Petro Poroshenko

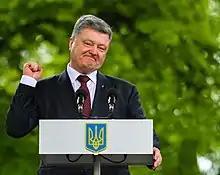
Poroshenko in Poltava (May 2016)

The 1 July 2015 decentralization draft law gave local authorities the right to oversee how their tax revenues are spent. The draft law did not give an autonomous status to Donbas, as demanded by the pro-Russian rebels there, but gave the region partial self-rule for three years.